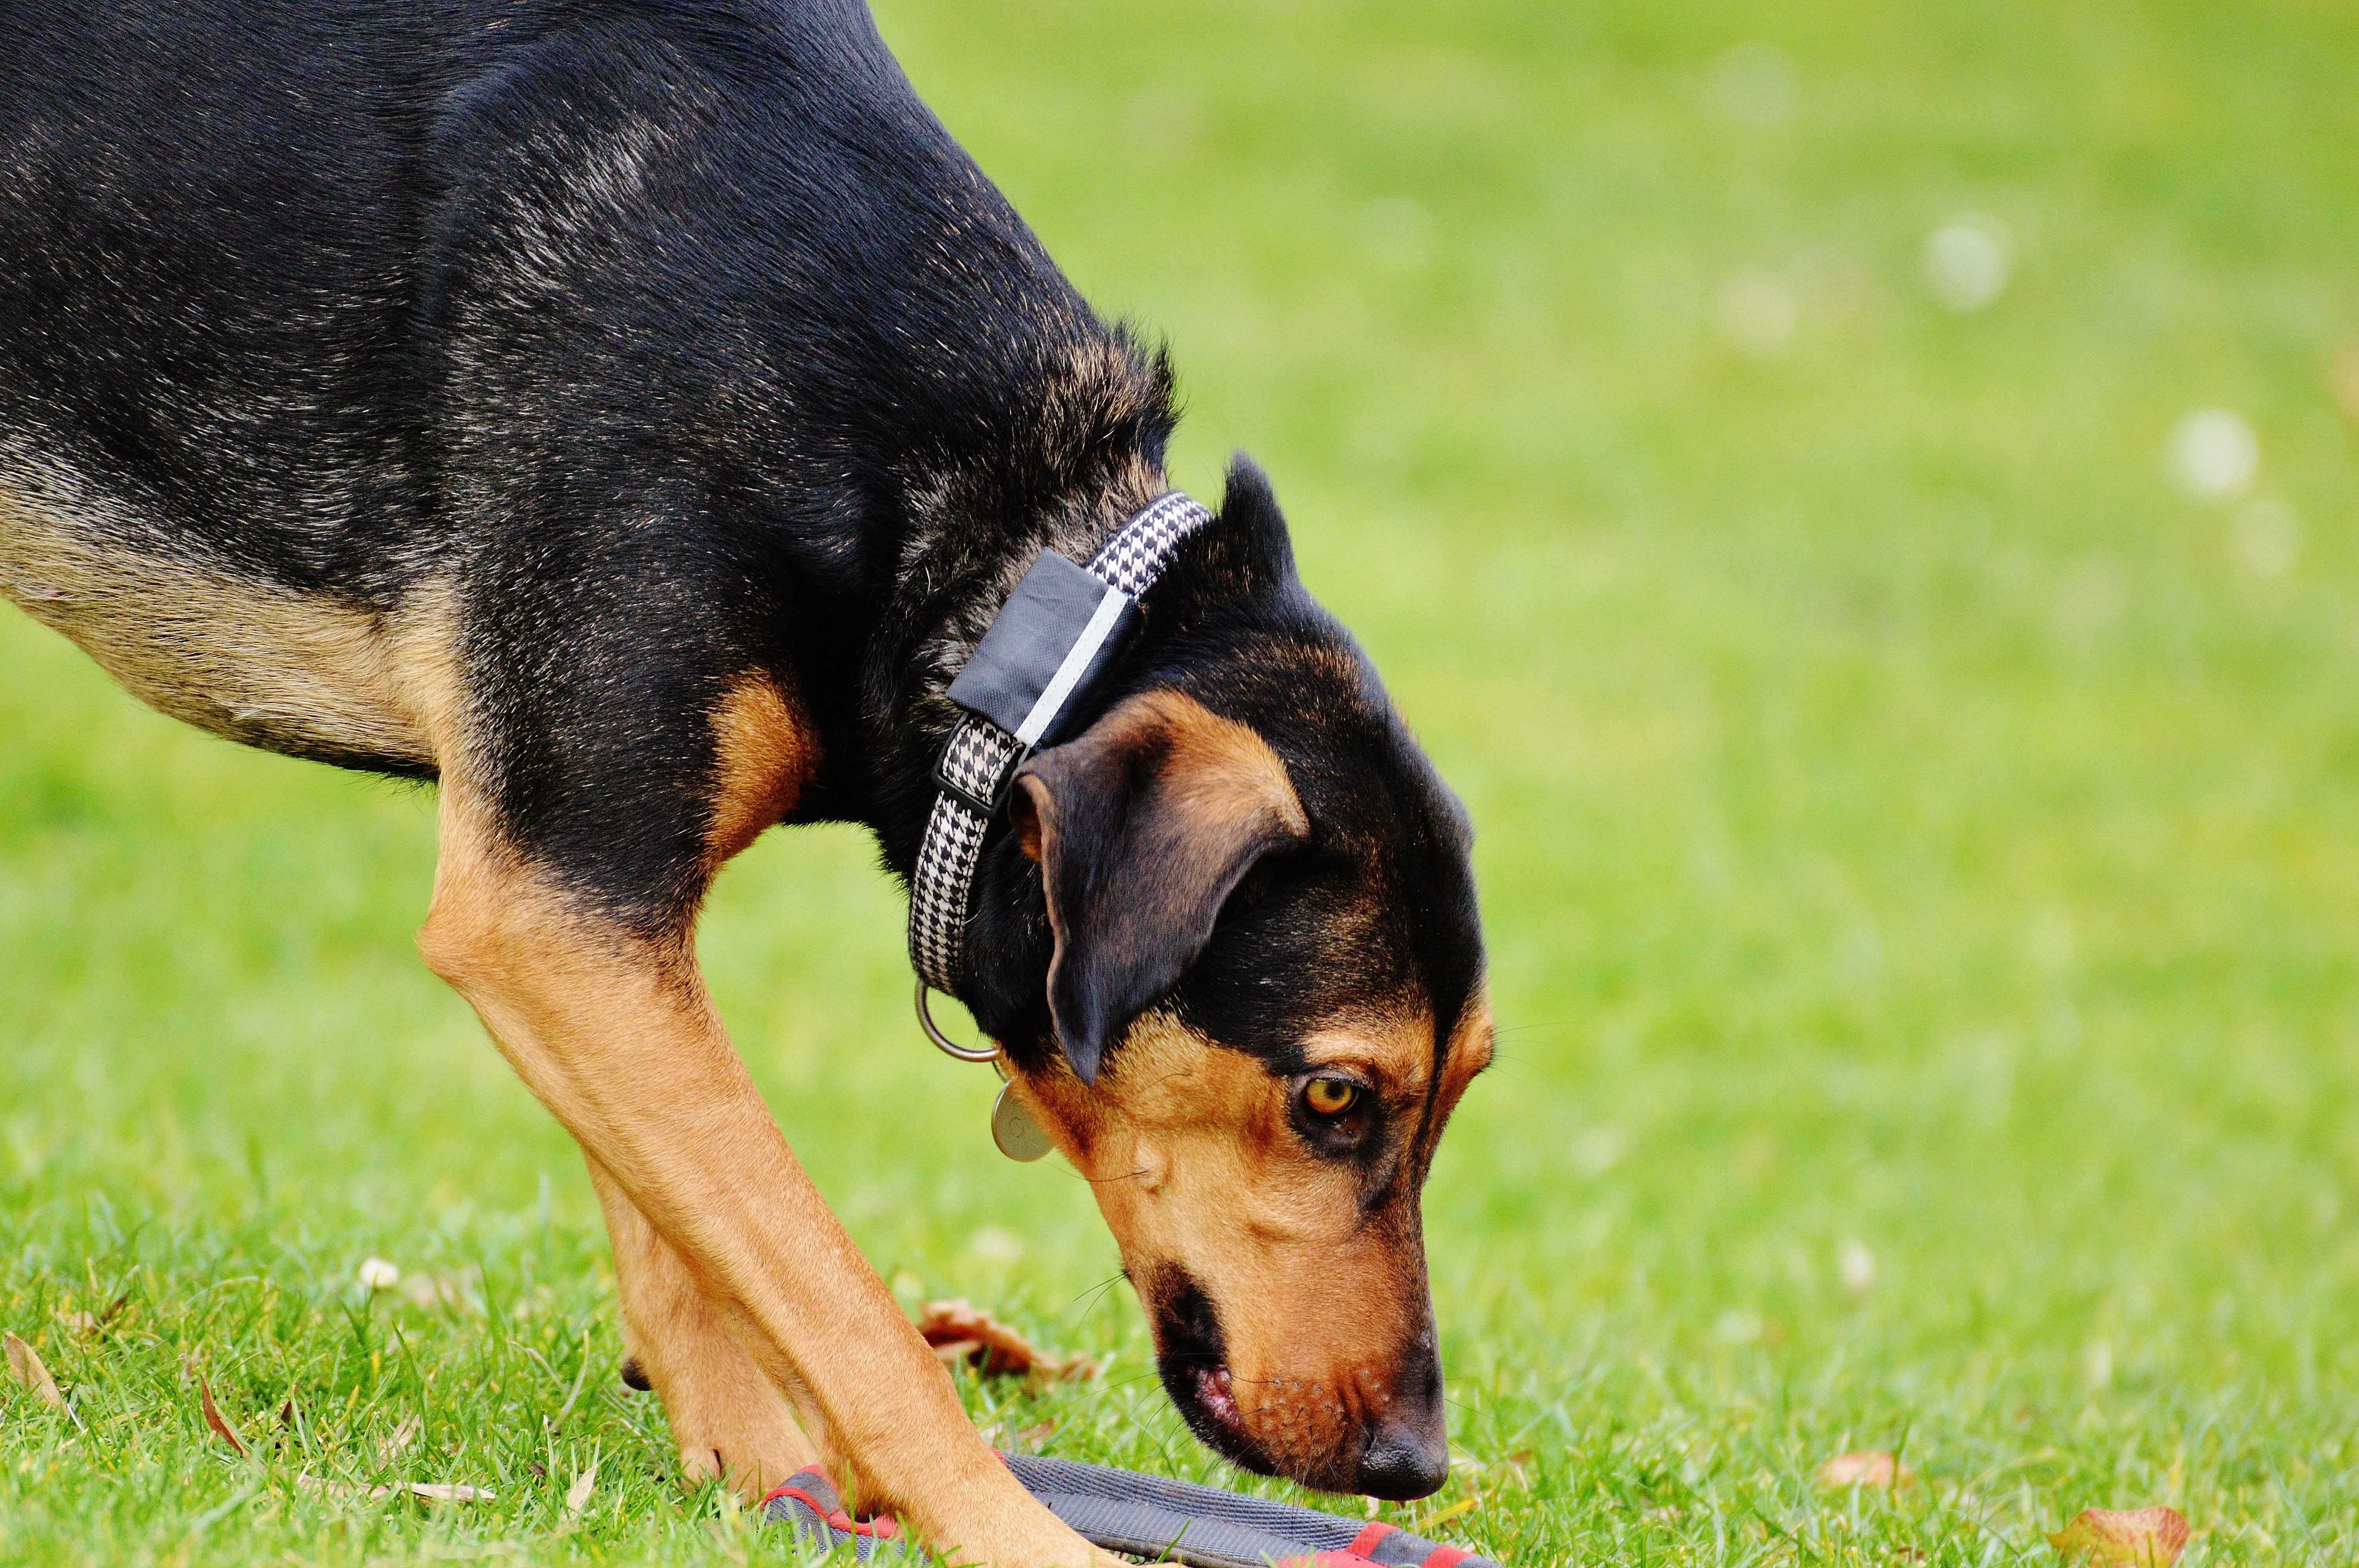
meadow, play, puppy, dog, mammal, hound, vertebrate, harrier, dog breed, romp, entlebucher mountain dog, dog like mammal, austrian black and tan hound, polish hunting dog, transylvanian hound, finnish hound, hamiltonst vare